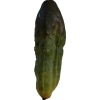
Label: cucumber